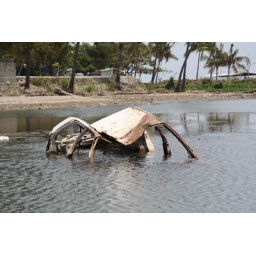
Random car in the water